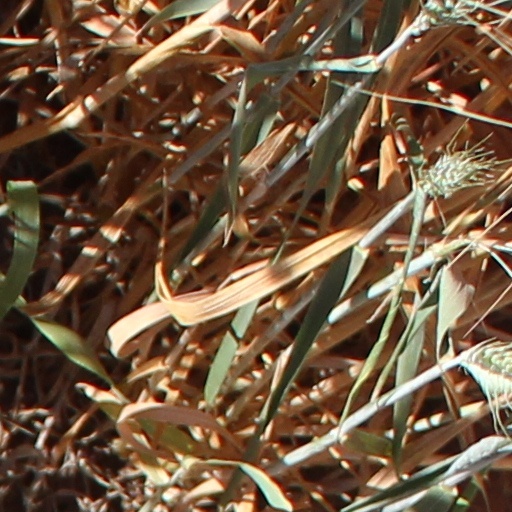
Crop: wheat